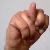
The image shows a hand gesture representing the letter 'N' in Indian Sign Language.